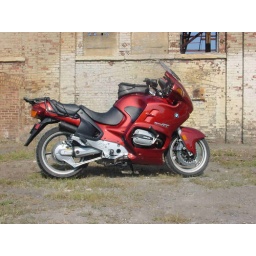
Found this old wall of a factory near the river in North Aurora